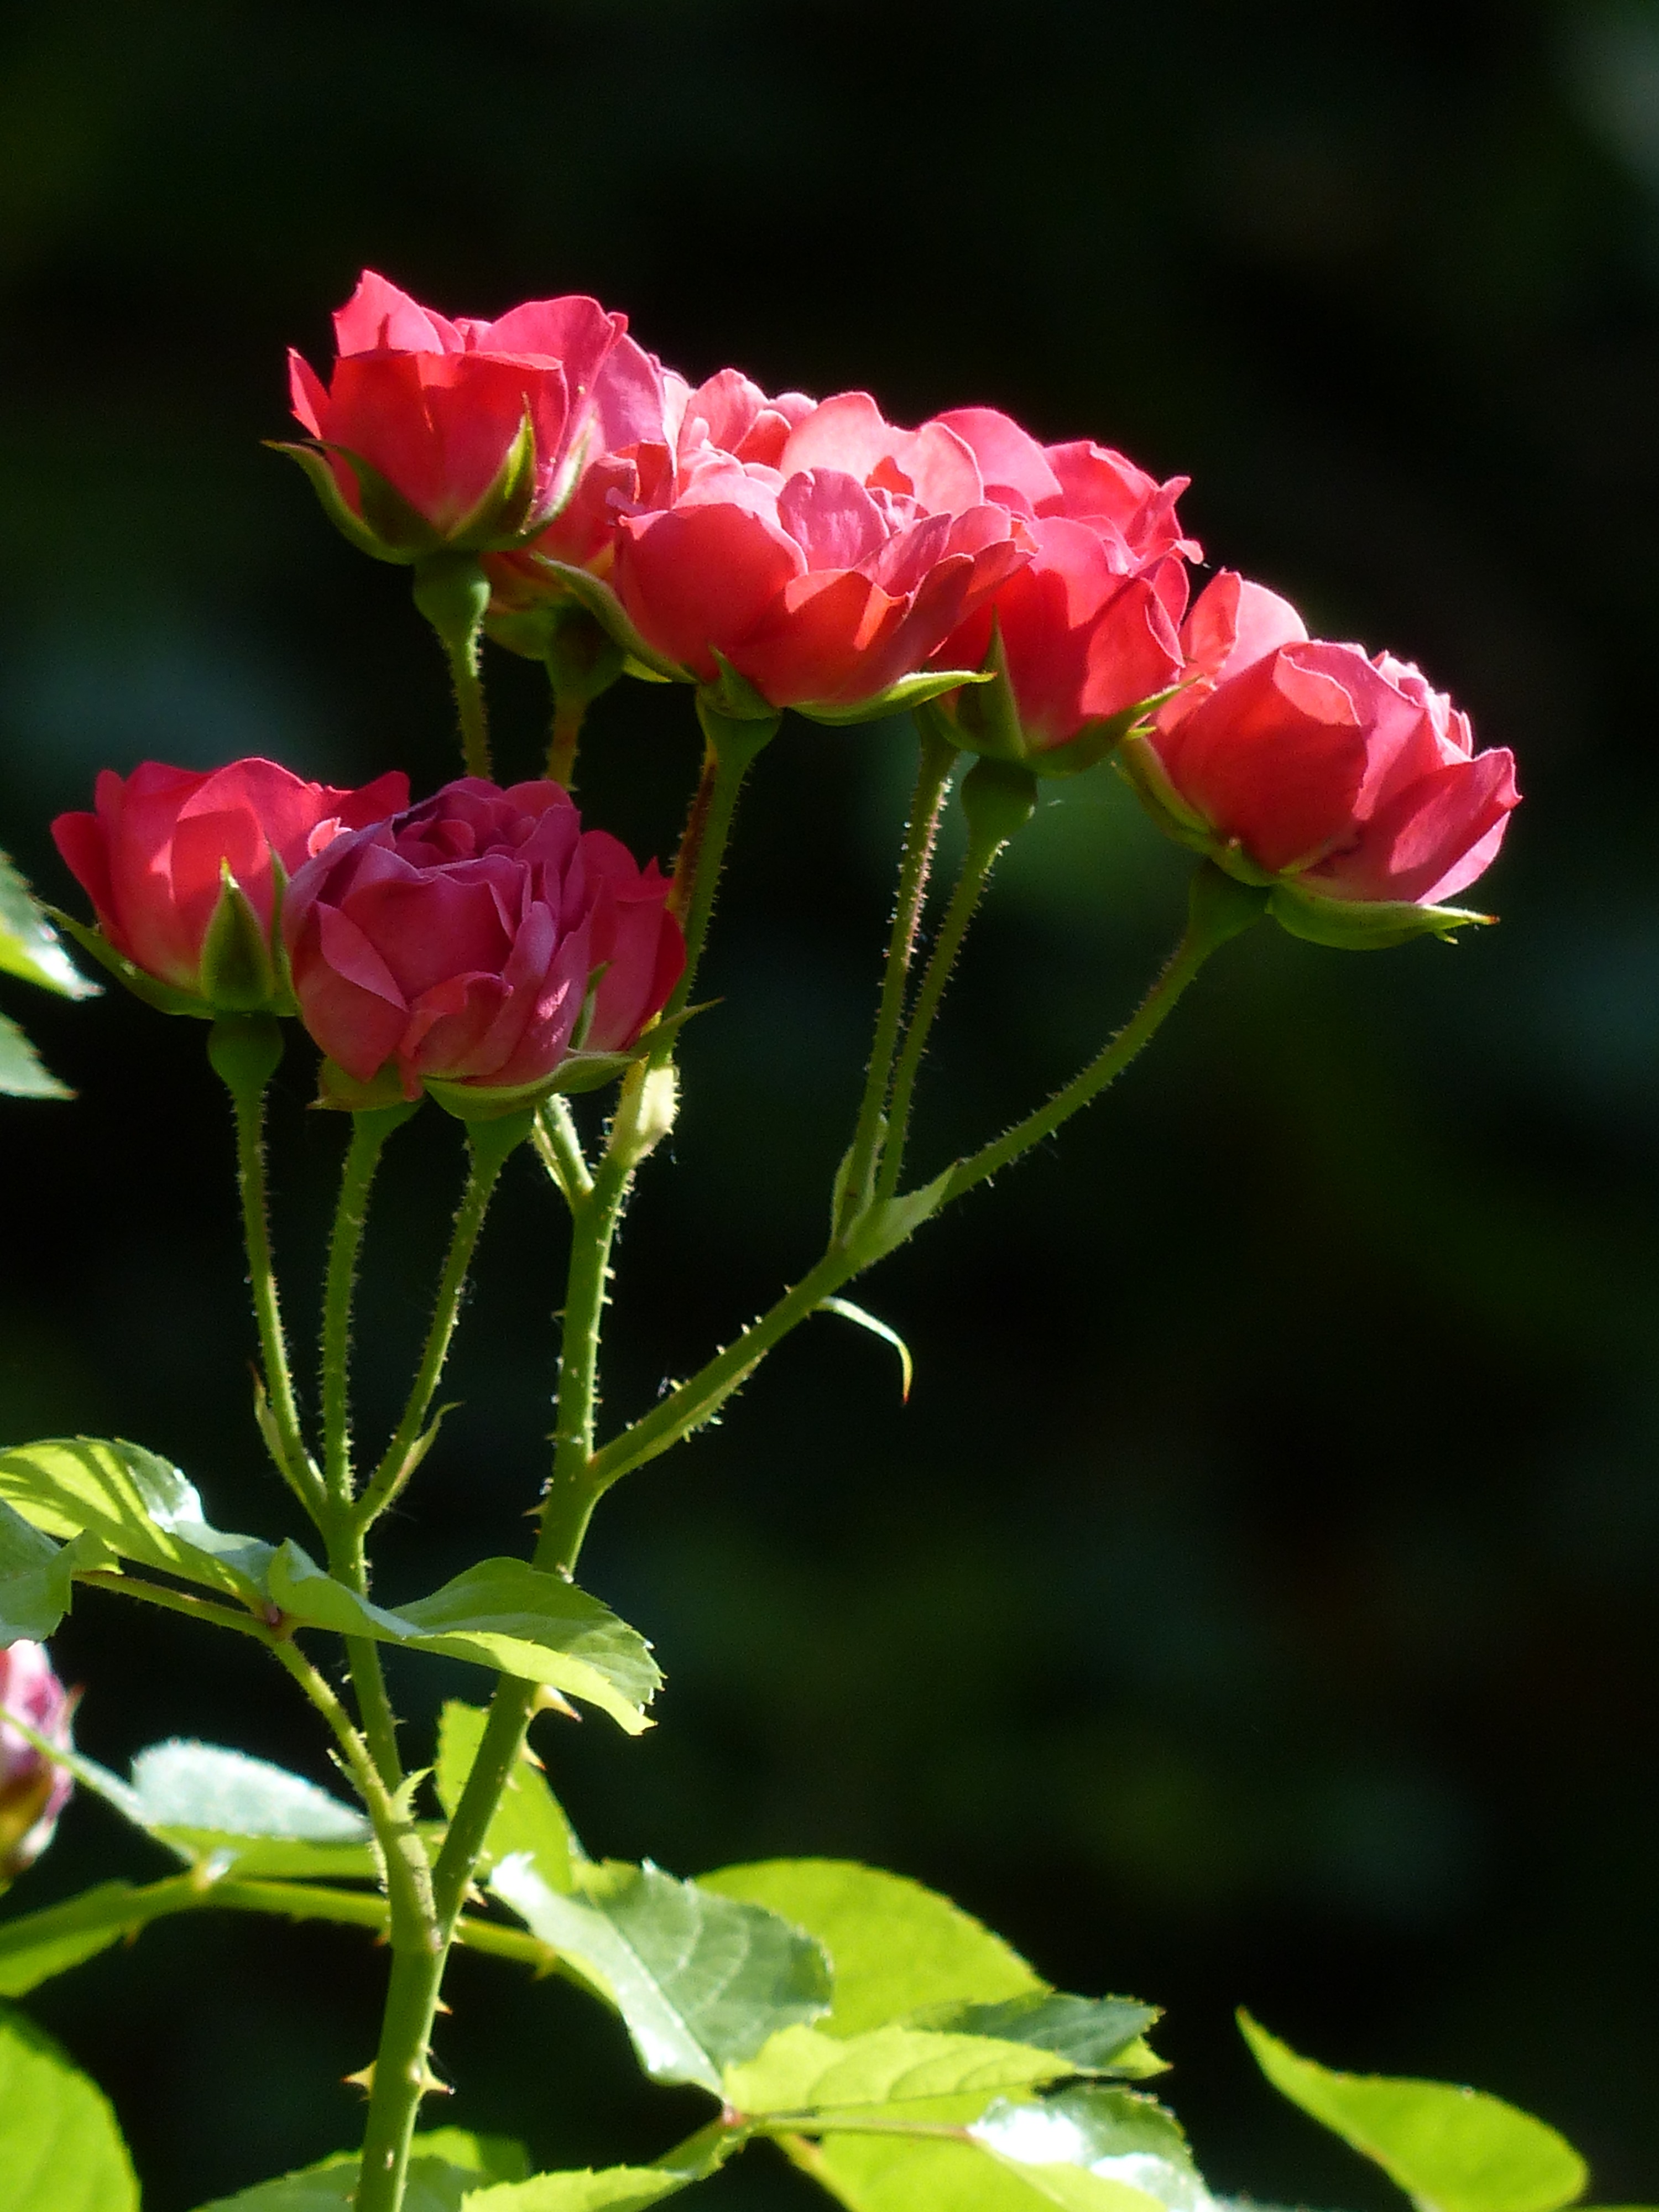
plant, flower, petal, summer, rose, red, garden, flora, wildflower, roses, beautiful, floribunda, back light, macro photography, rose flower, flowering plant, garden roses, rose family, annual plant, plant stem, land plant